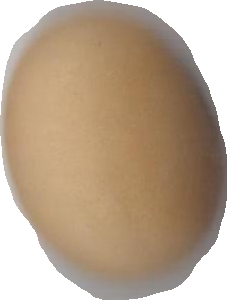
Variety: Anjasmoro